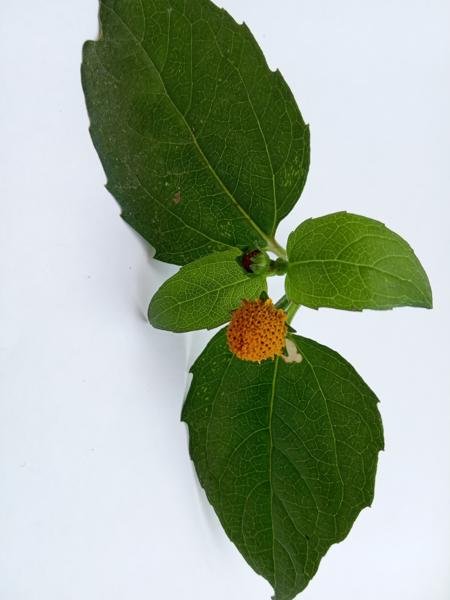
Weed species: Synedrella nodiflora